Alexander Hemphill

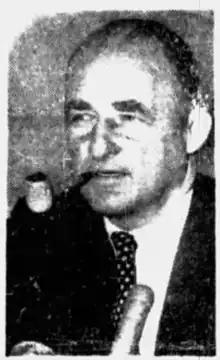
Hemphill in 1967

Alexander Hemphill (May 22, 1921 – January 30, 1986) was a Democratic lawyer and politician from Philadelphia who served as City Controller from 1958 to 1968. After service in World War II and graduation from the University of Pennsylvania Law School, Hemphill embarked on a legal career before running for office. In his three terms as city controller, he exposed corruption and malfeasance, often to the discomfort of his fellow Democrats. He ran for mayor of Philadelphia in 1967 against the incumbent Democrat, James Tate, but was unsuccessful, and retired to a private law practice until his death in 1986.